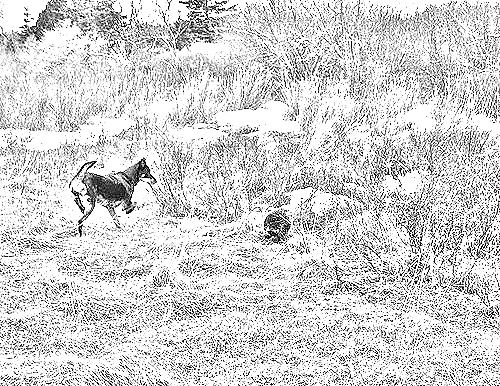
Portrait style: Sketch Portrait